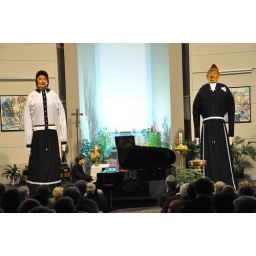
Het prachtige decor van de Onze-Lieve-Vrouw van Zwijveke in de Boonwijk in Sint-Gillis-Dendermonde. Nikolaas Kende geflankeerd door de reuzen van de Boonwijk.